Question: Please indicate a possible affordance area of drum that can be used for striking
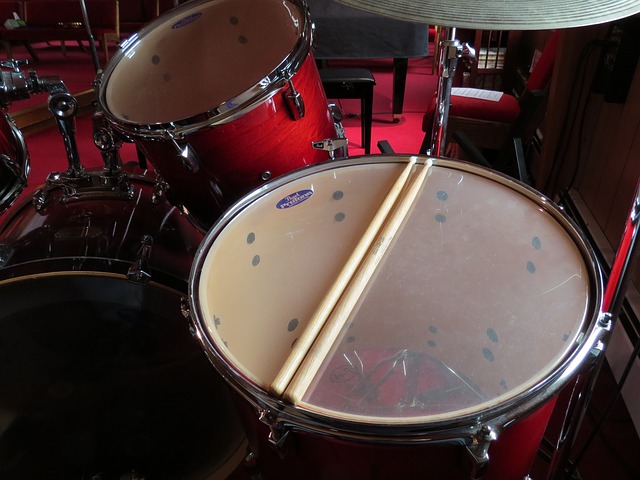
Answer: [186.5, 159.5, 598.5, 419.5]